Schlemiel

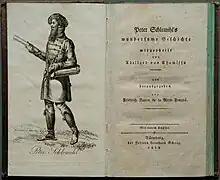
Peter Schlemihl

The inept "schlemiel" is often presented alongside the unlucky "schlimazel". A Yiddish saying explains that "a "schlemiel" is somebody who often spills his soup and a "schlimazel" is the person it lands on". The "schlemiel" is similar to the "schmuck" but, as stated in a 2010 essay in "The Forward", a "schmuck" can improve himself while "a schlemiel, a schlimazel and a schmendrik are irredeemably what they are".